Grant Enfinger

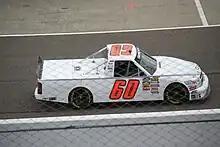
Enfinger in the No. 60 truck for Turn One Racing at Rockingham in 2012

In 2010, Enfinger made his first career start in the NASCAR Camping World Truck Series, finishing 22nd. Enfinger attempted to compete in the NASCAR Camping World Truck Series season-opening event at Daytona International Speedway, but failed to qualify for the event. In October, he ran in the truck races at Talladega Superspeedway and Martinsville Speedway.